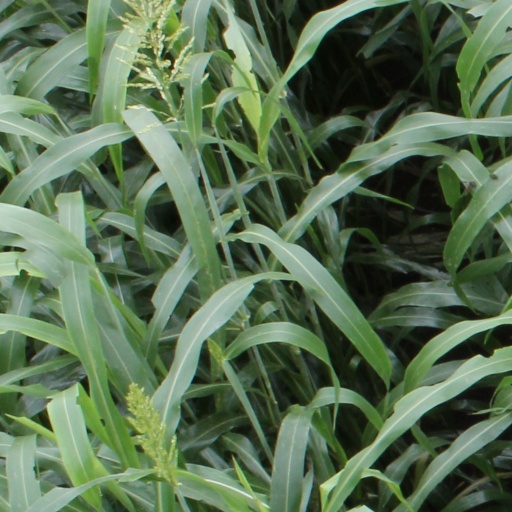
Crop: sorghum